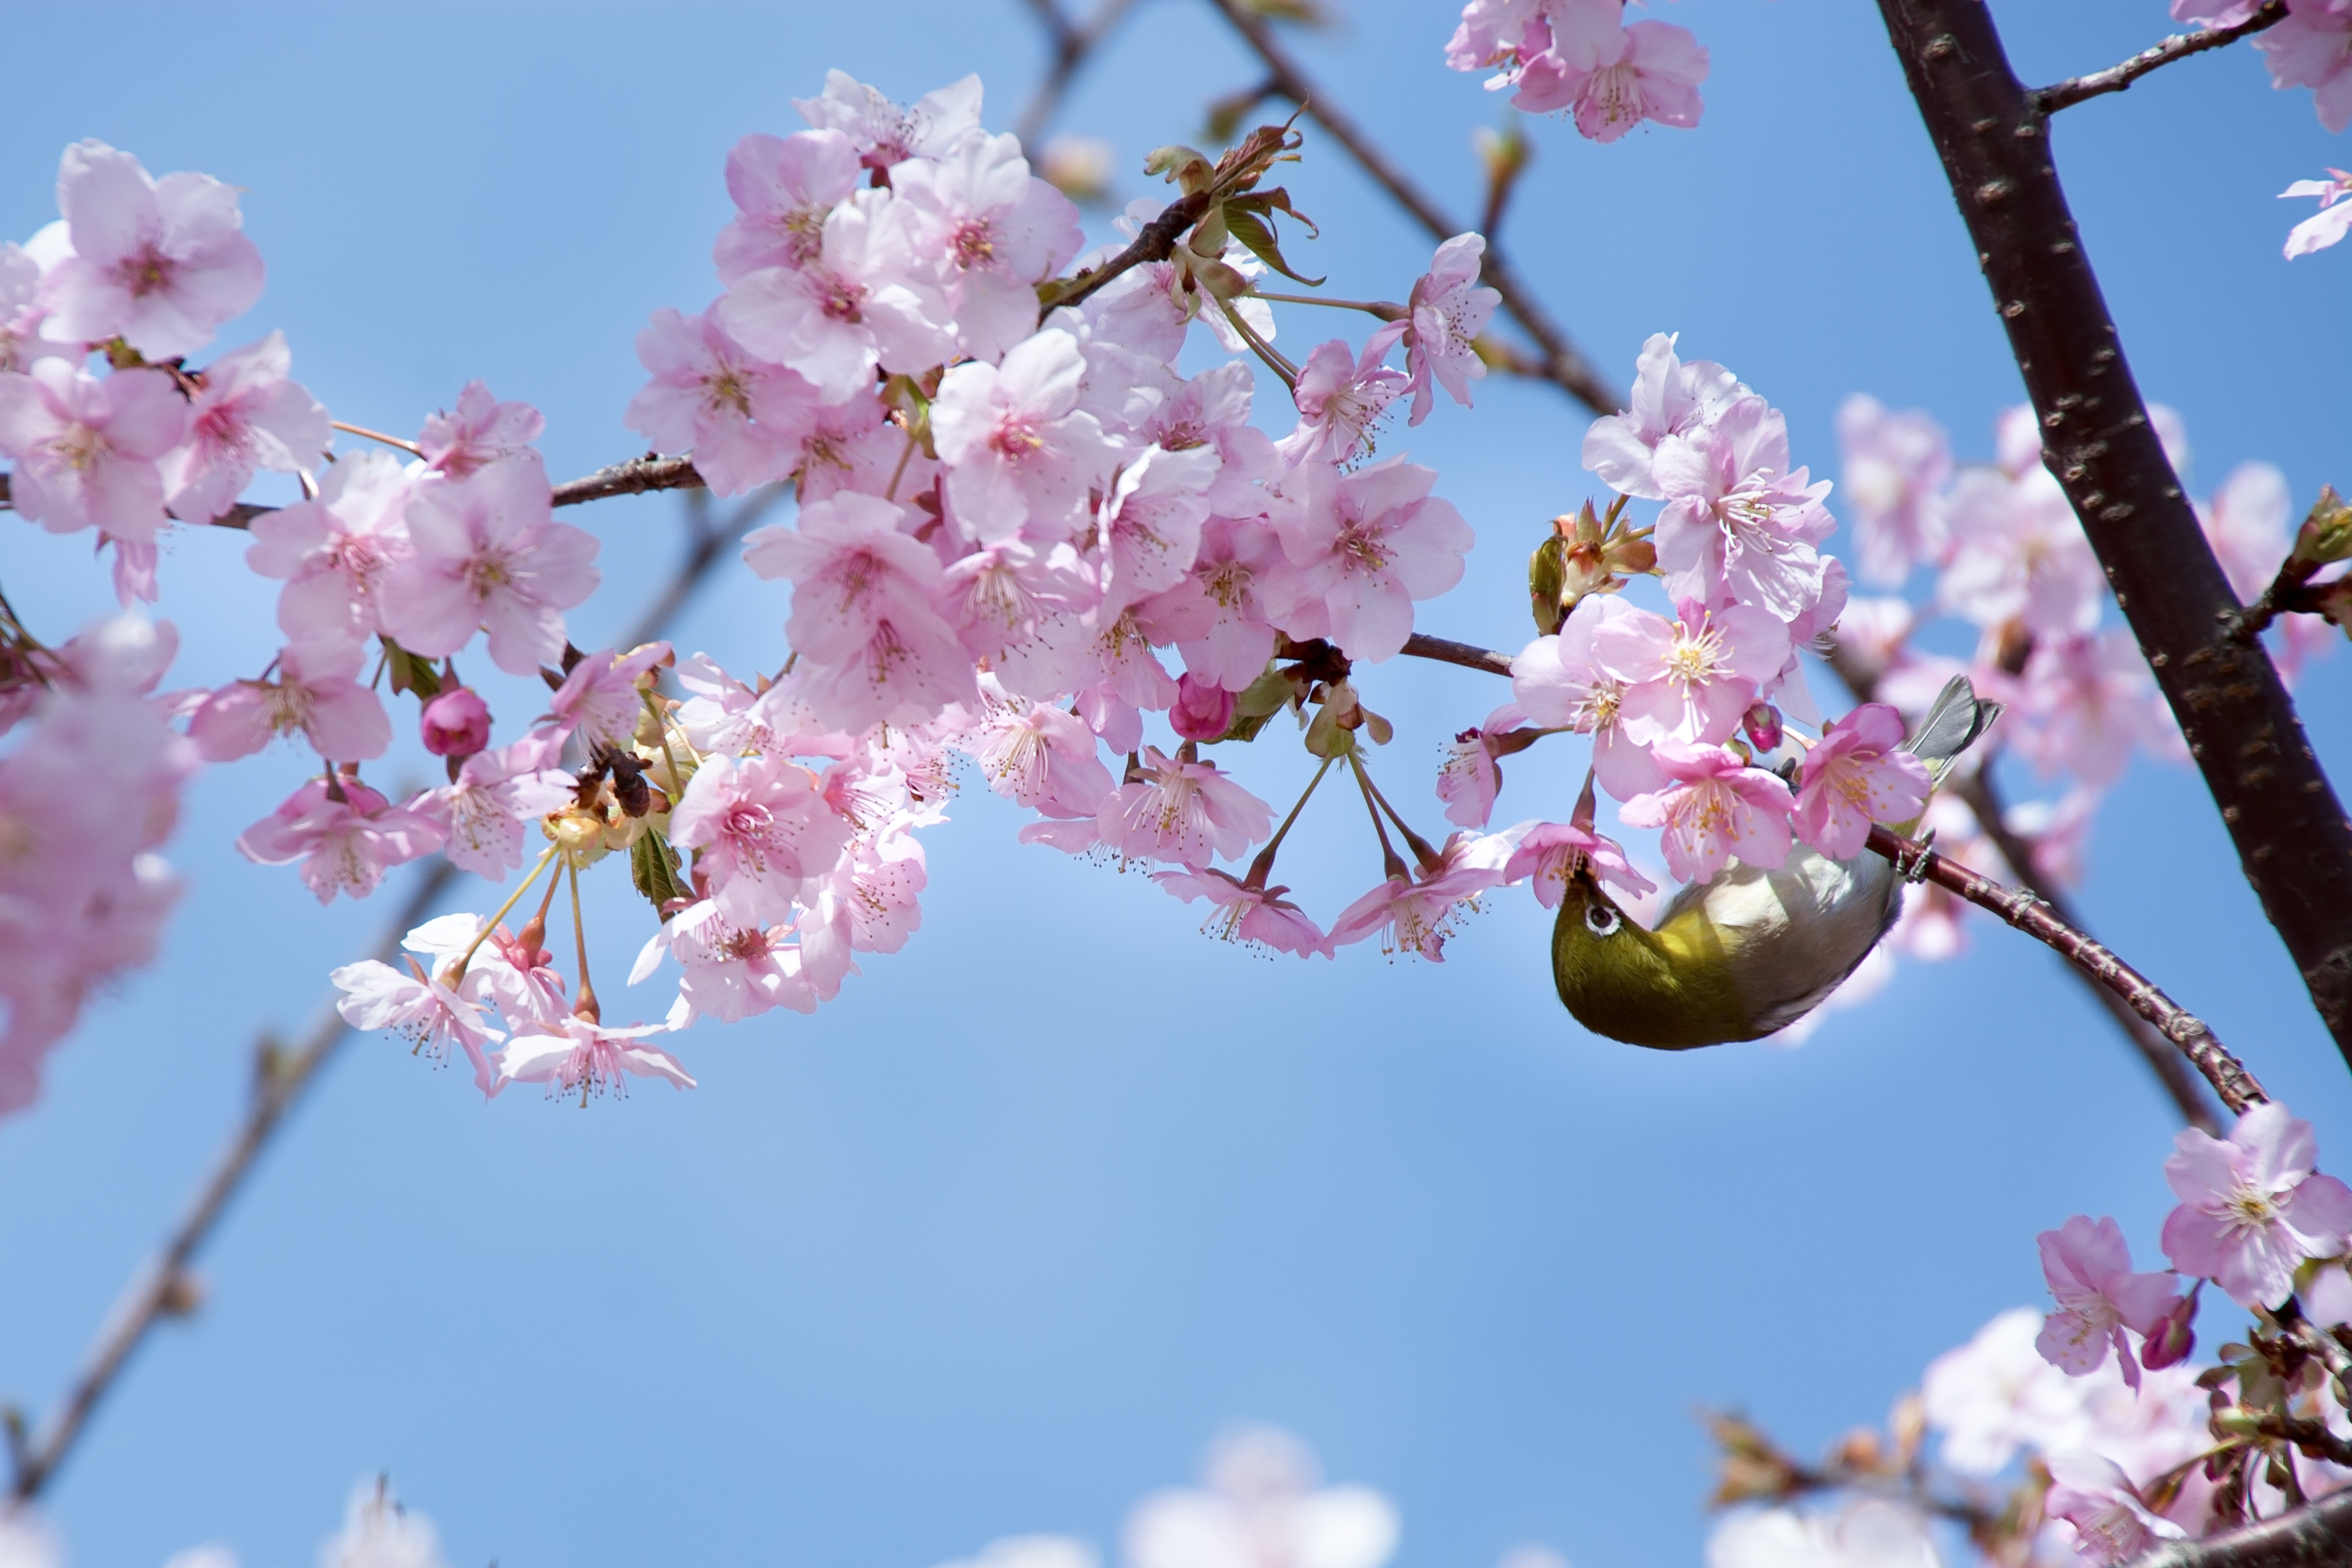
flower, blossom, spring, branch, plant, pink, cherry blossom, tree, twig, petal, flowering plant, sky, prunus, plant stem